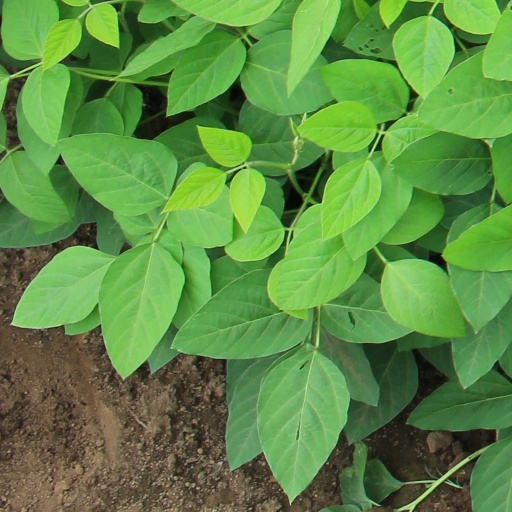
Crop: soybean